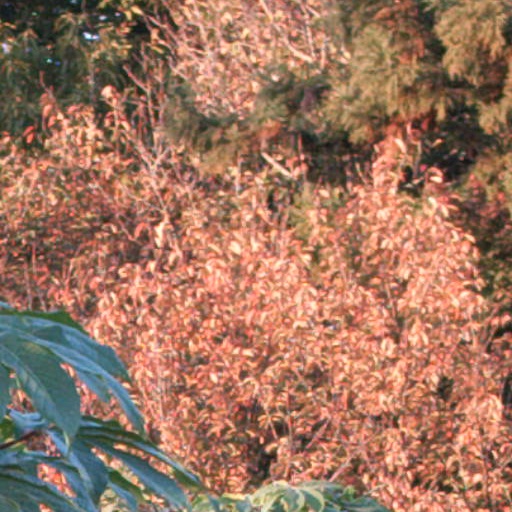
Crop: cassava